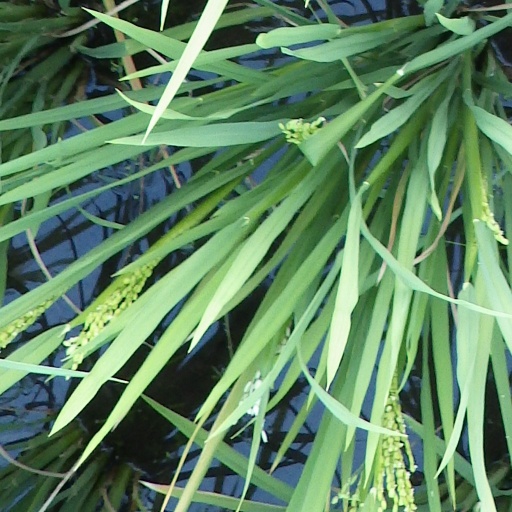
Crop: rice